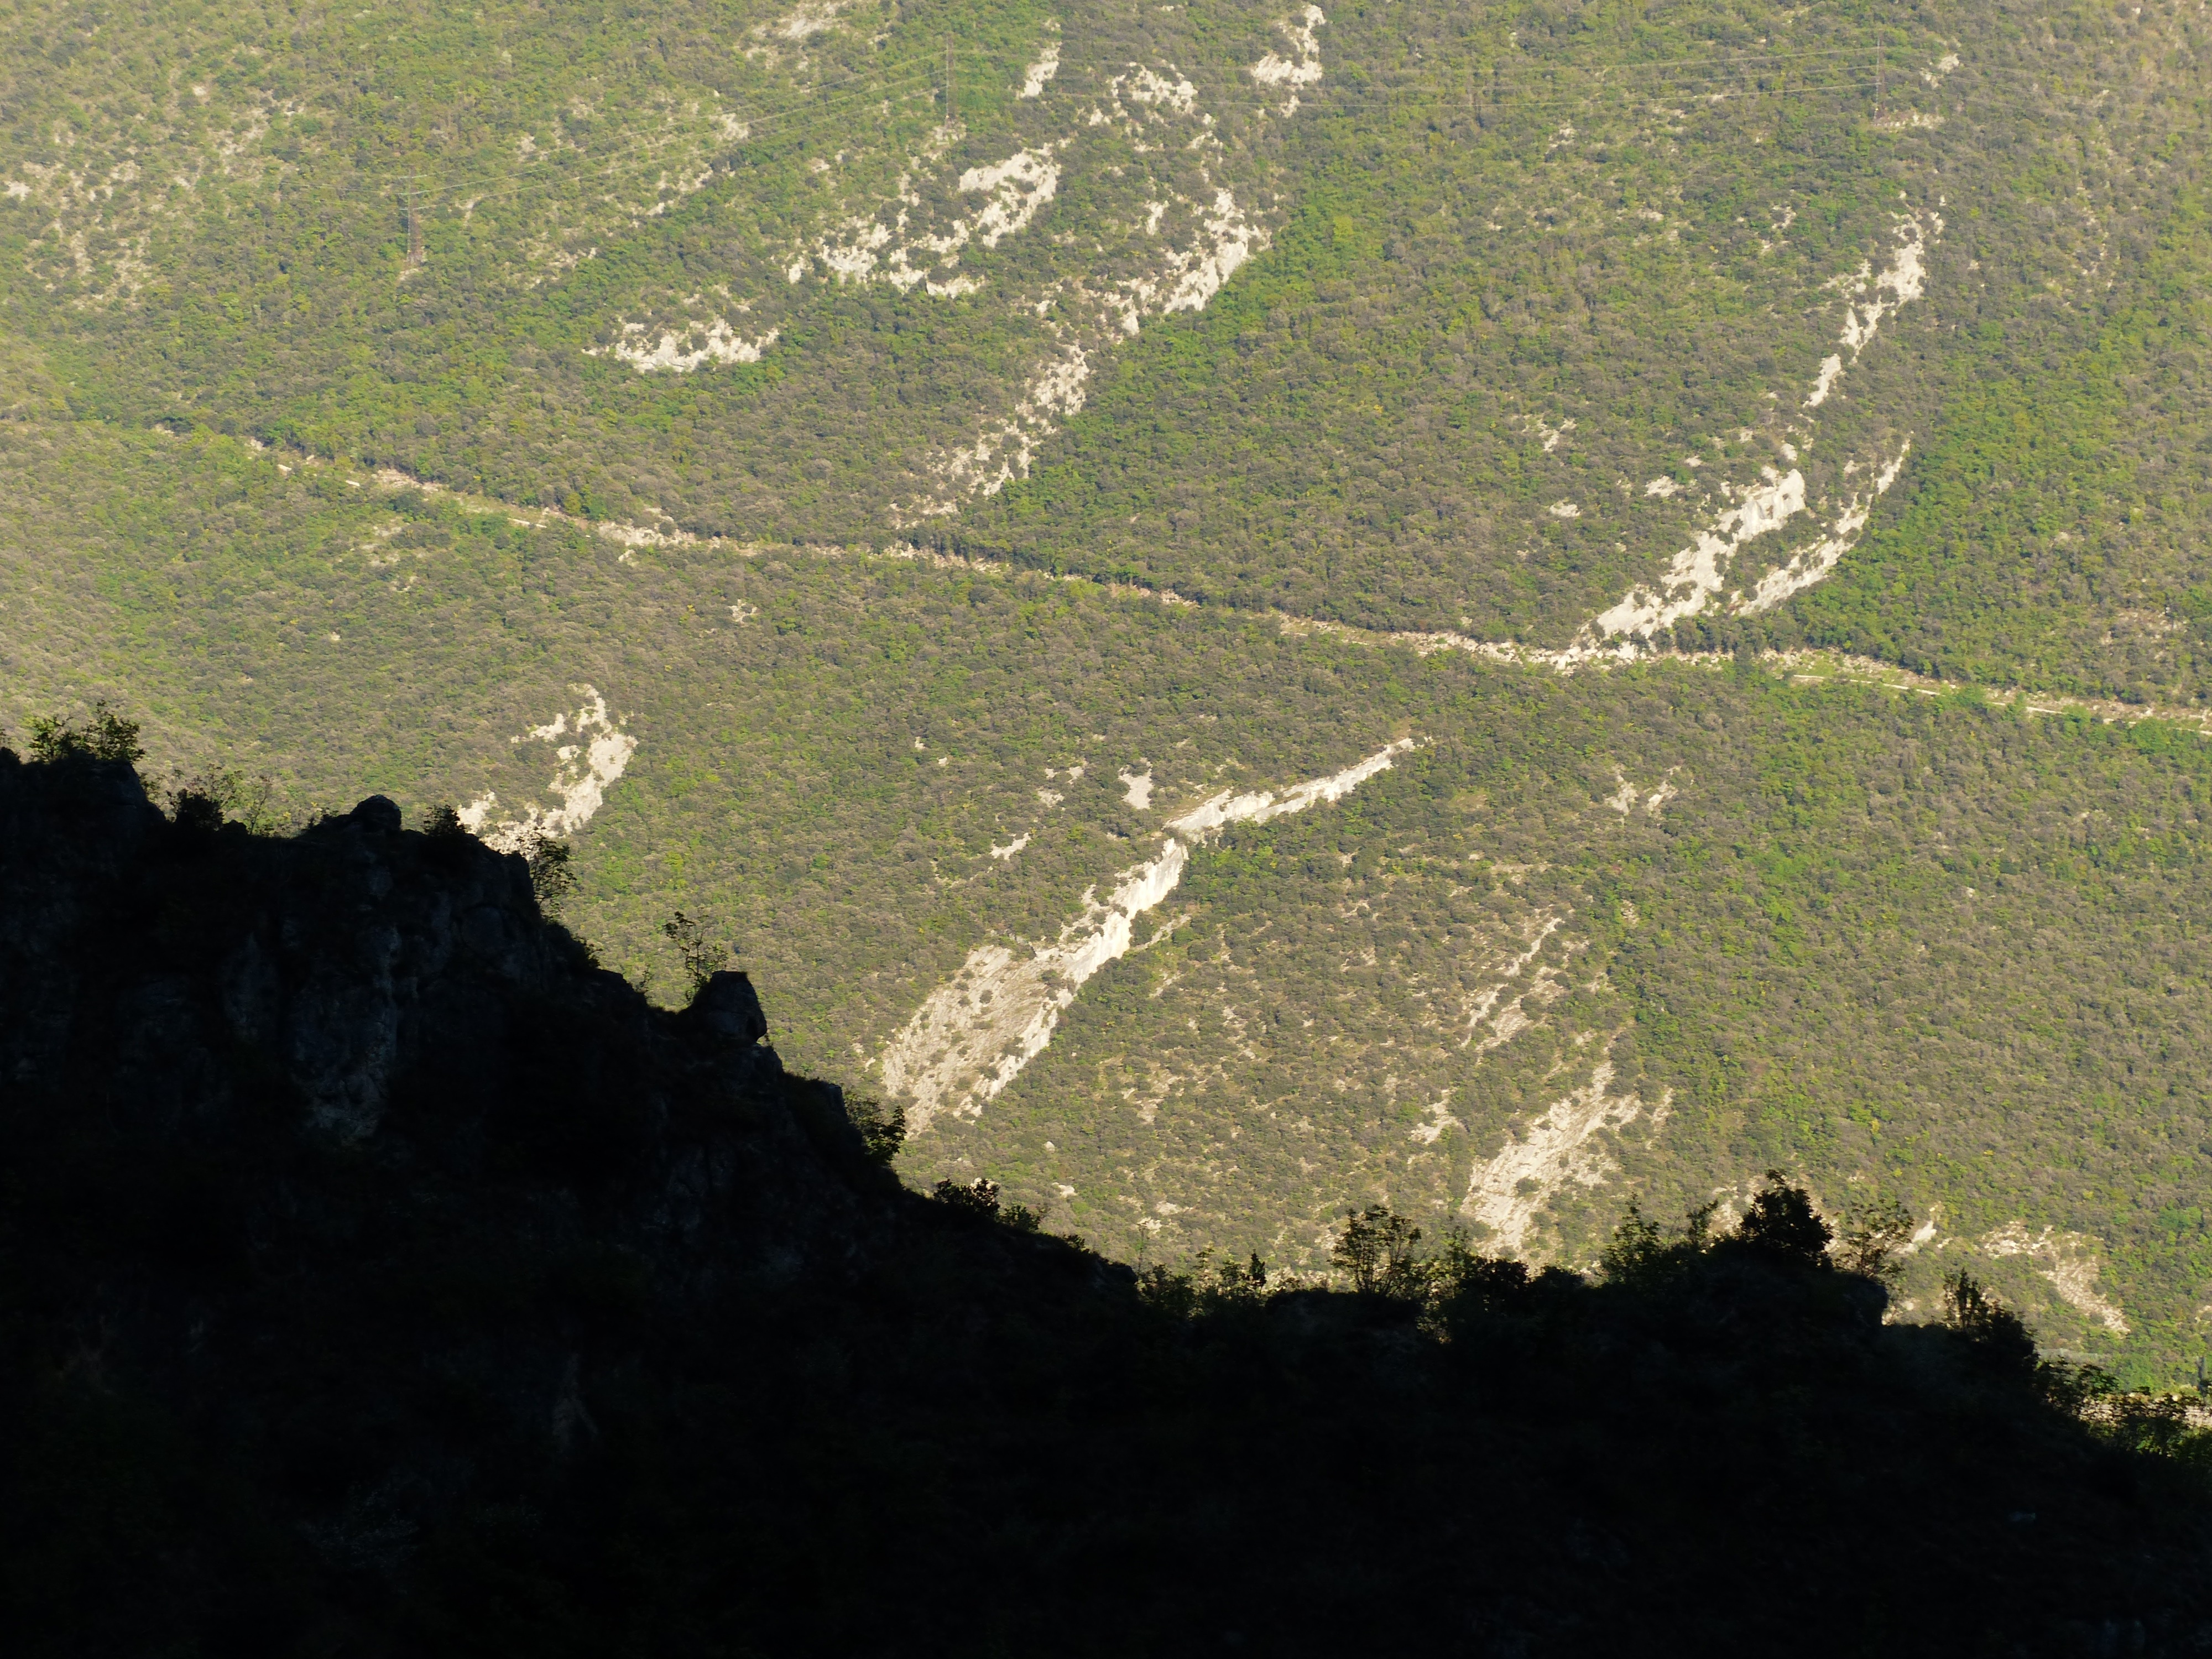
coast, path, mountain, trail, cliff, hike, soil, terrain, geology, away, landform, migratory path, aerial photography, mountain path, atmosphere of earth, geological phenomenon, monte altissimo